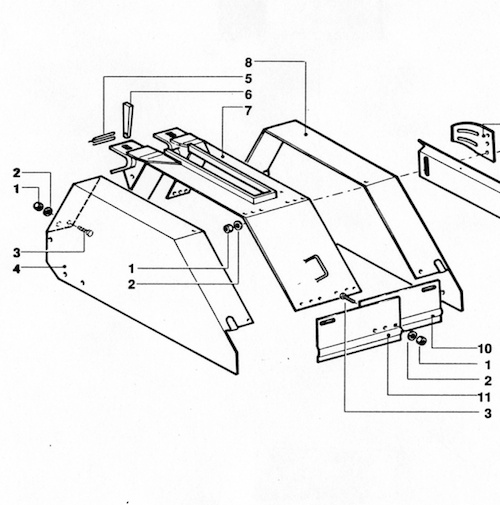
SHIELD SET COMPLETE, FP & FPSR NARROW
SHIELD SET COMPLETE, FP, FPSR 12”-16” HEAD
Brand: MULTIVATOR
Category: Vehicles & Parts > Vehicle Parts & Accessories > Vehicle Safety & Security > Off-Road & Motor Sports Vehicle Protective Gear > ATV & UTV Body Armor